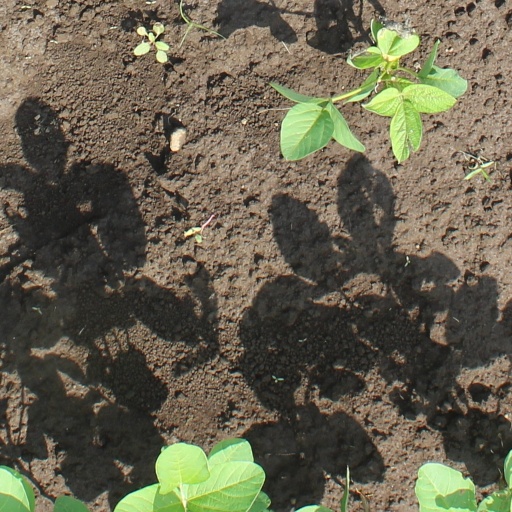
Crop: soybean